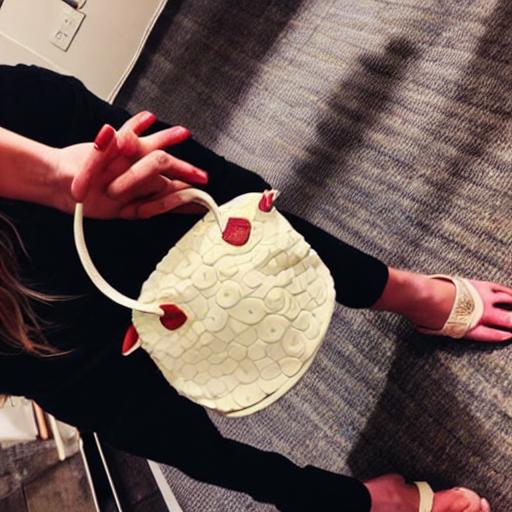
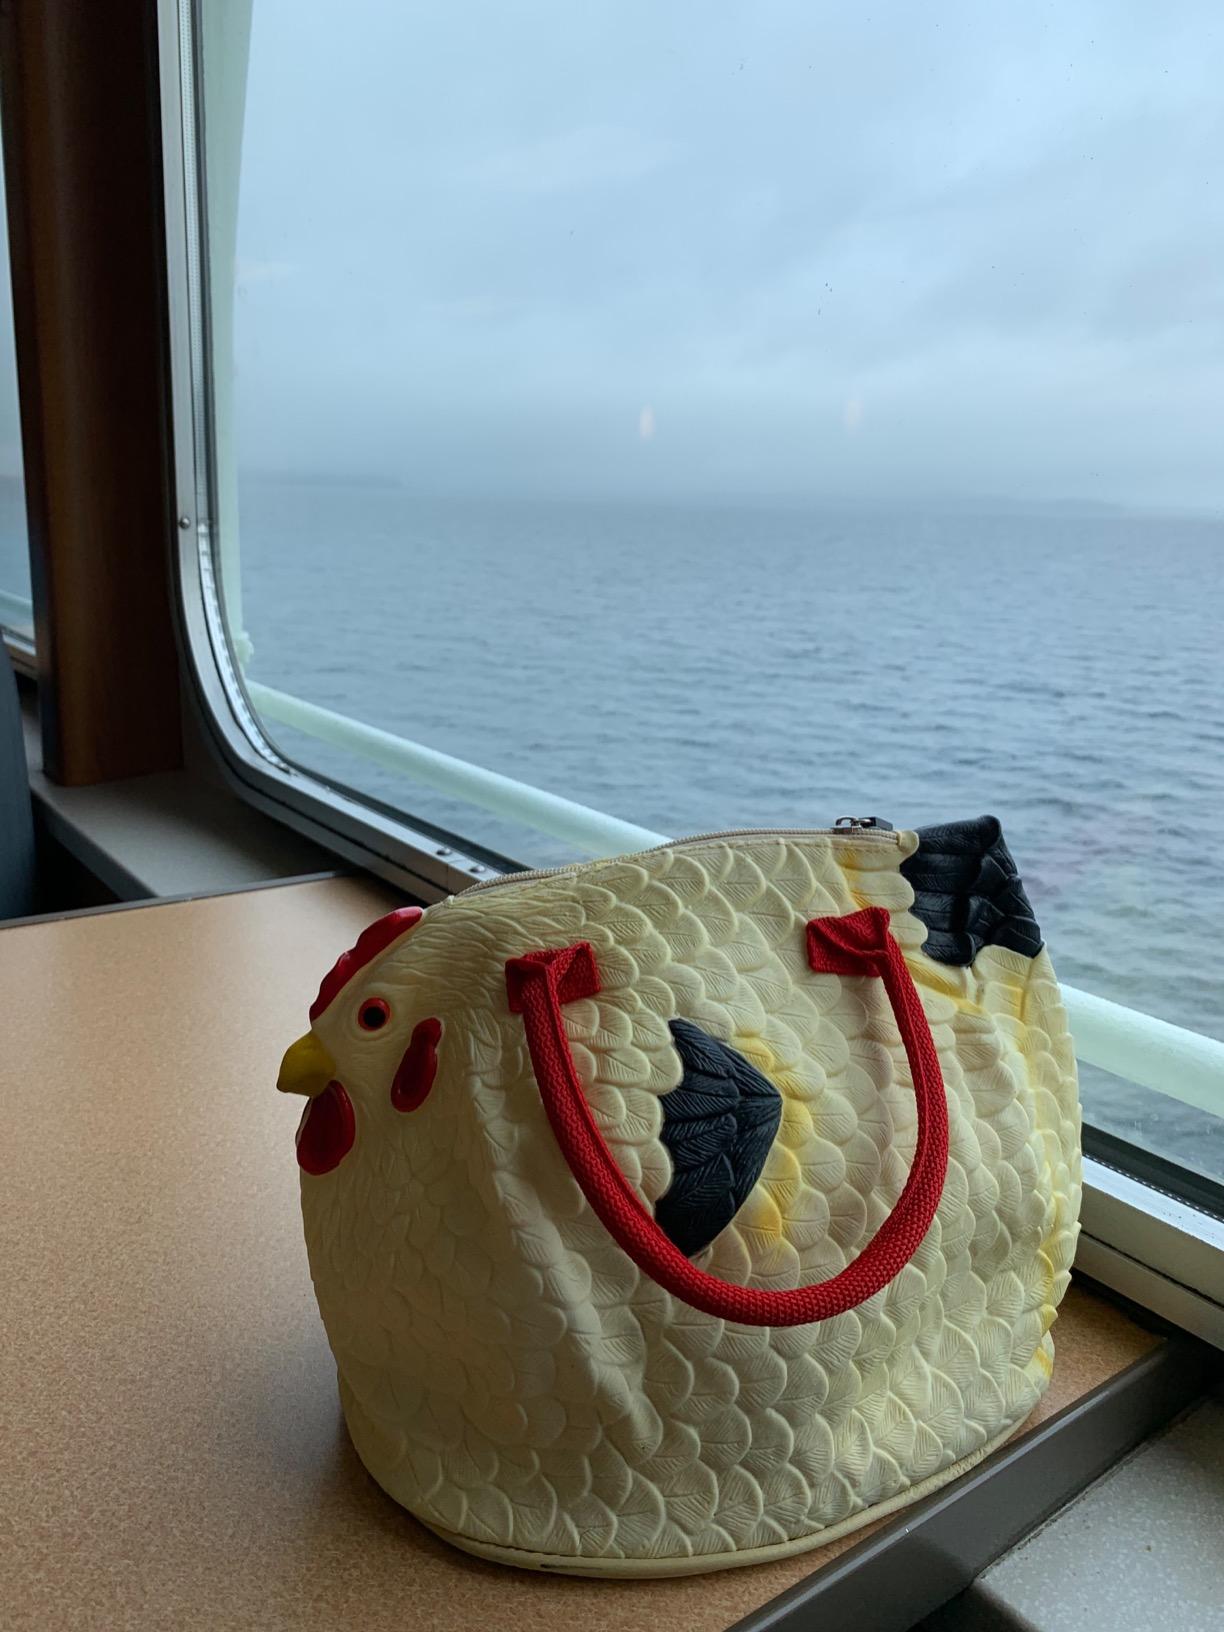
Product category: accessories_handbag
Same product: no